Levengi
Also known as:
az - Azerbaijani: Ləvəngi
es - Spanish: Lavangi
fa - Persian: لونگی آذربایجانی
jv - Javanese: Levengi
ka - Georgian: ლავანგი
ko - Korean: 래밴기
pt - Portuguese: Lavangi
ru - Russian: Лавангин
tly - Talysh: Ləvəngin
tr - Turkish: Levengi
uk - Ukrainian: Лявянгі
uz - Uzbek: Lavangin
Category: fish, chicken (baked fish, baked chicken)
Cuisine: Azerbaijani, Iranian
Associated cuisines: Azerbaijani, Iranian
Area: Absheron, Gilan, Lankaran
Countries: Azerbaijan, Iran
Region: Western Asia Southern Asia

The dish is a fish or chicken stuffed with walnuts, onions, and various condiments, and baked in the oven.

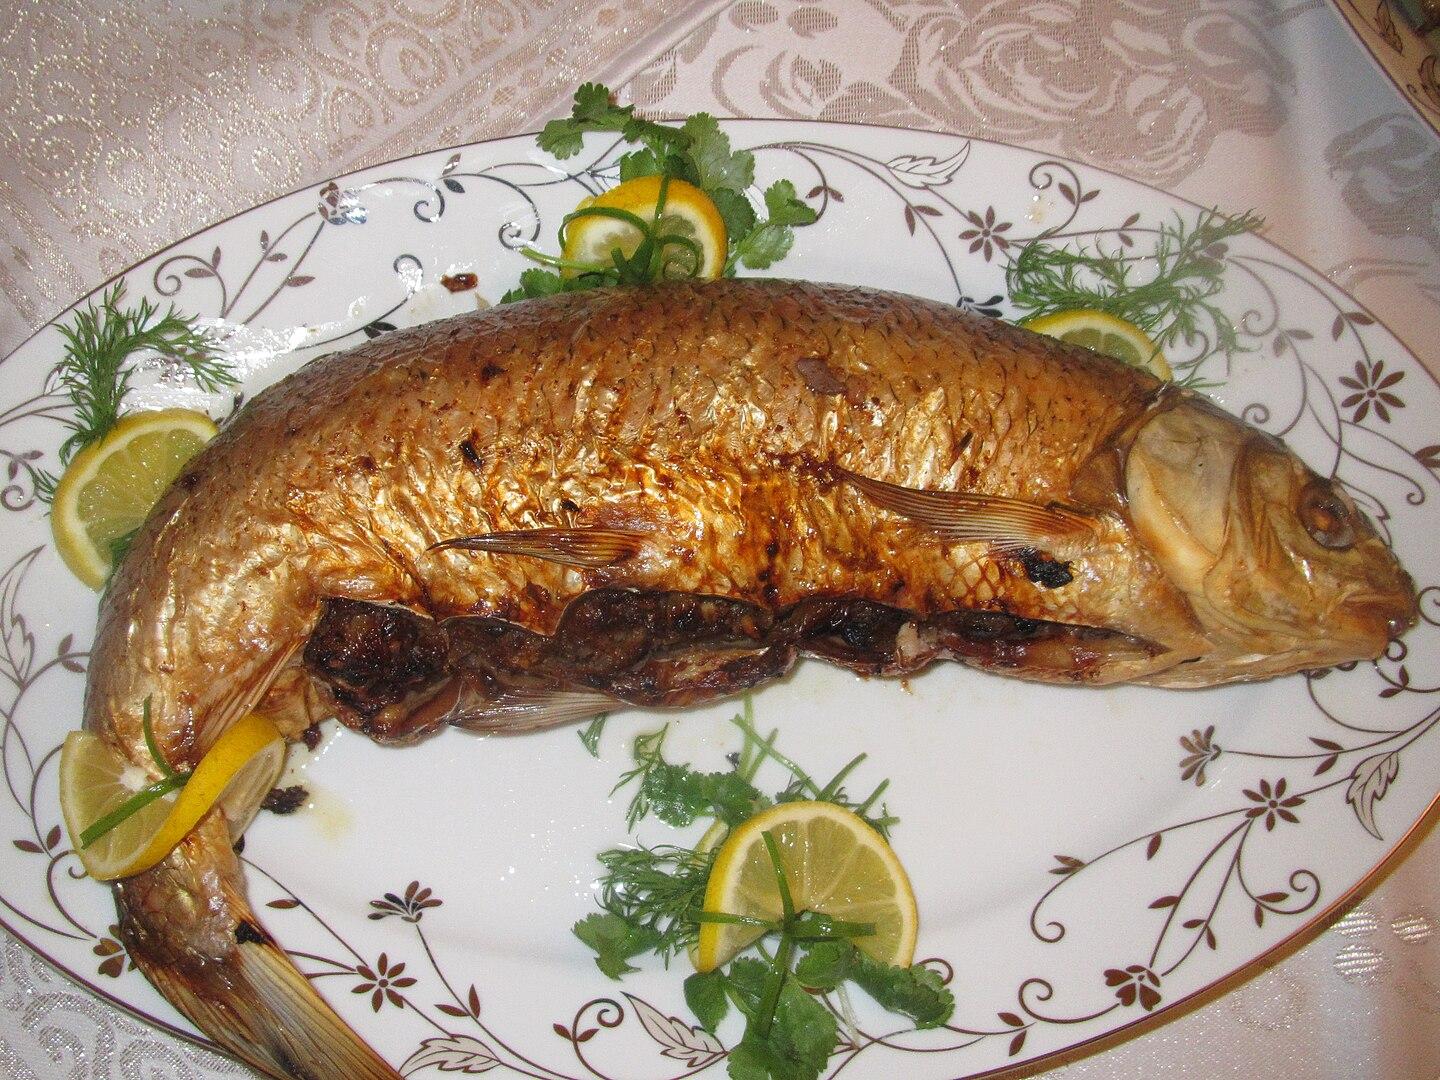
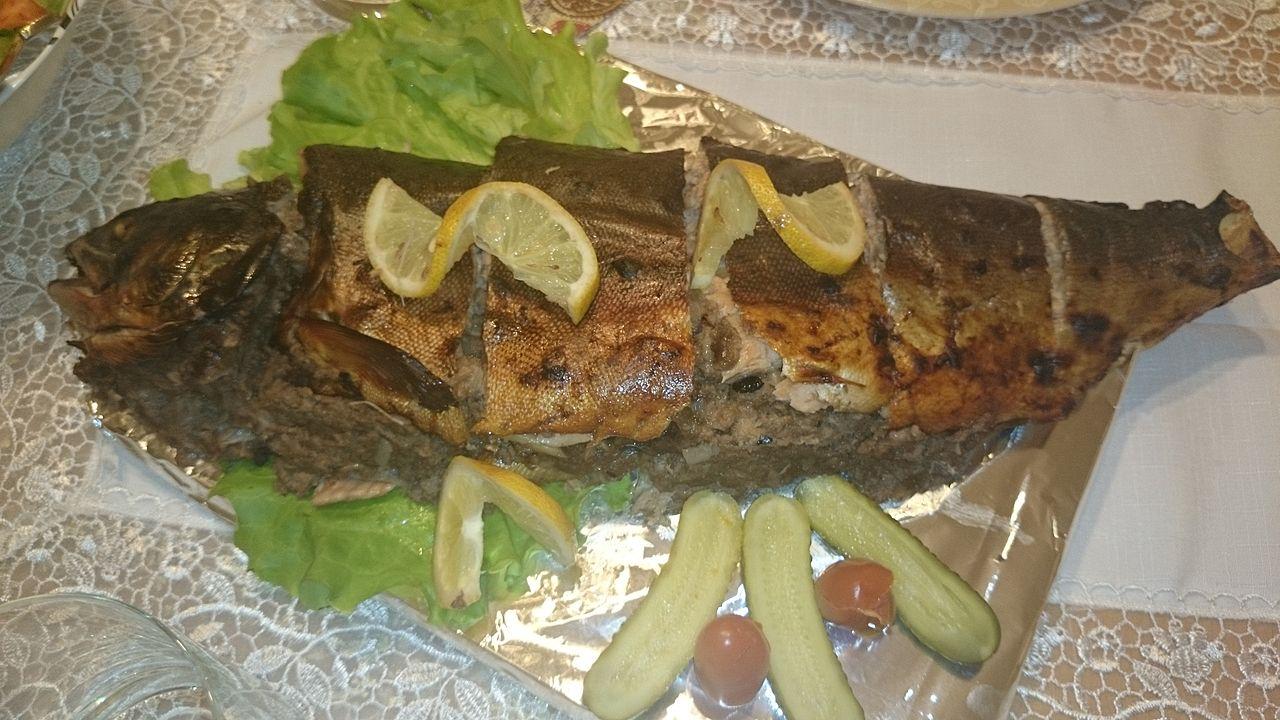
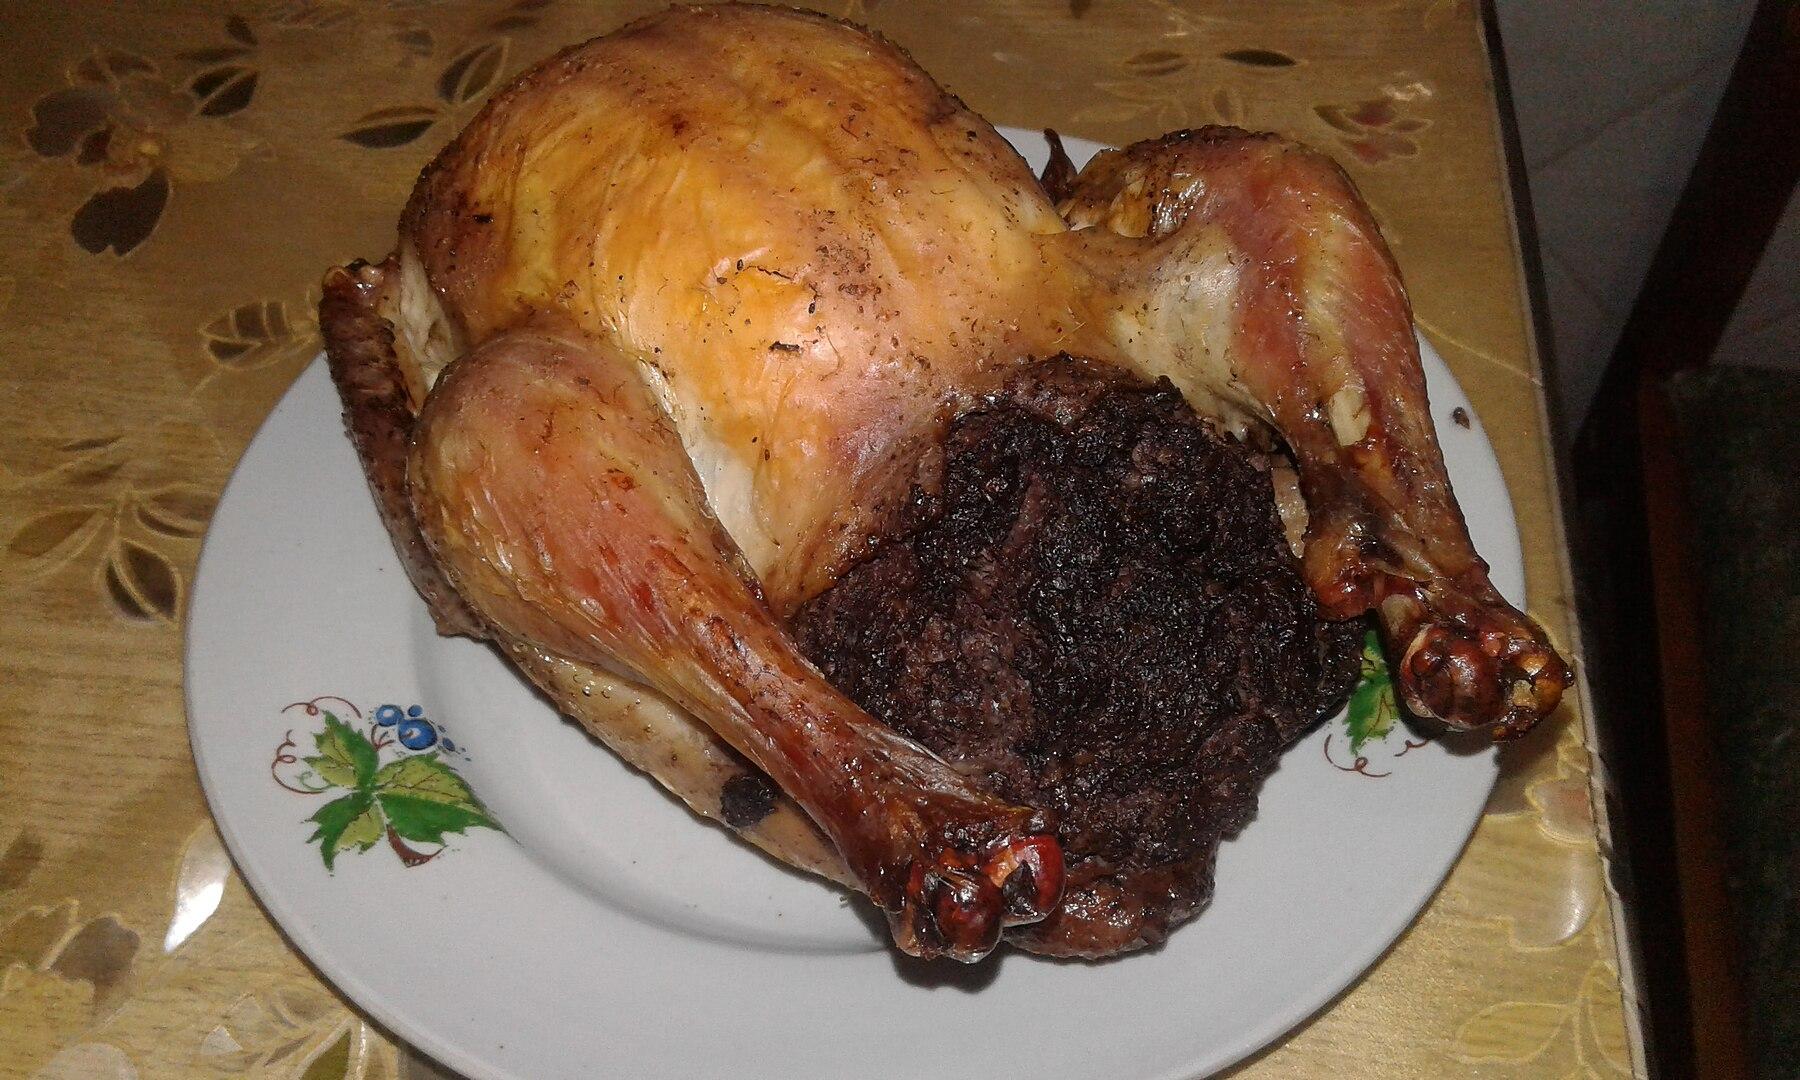